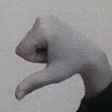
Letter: waw